Ames room

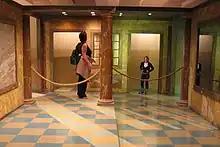
Photograph of two adults standing in an Ames room, apparently with a significant difference in size

An Ames room is a distorted room that creates an optical illusion. Likely influenced by the writings of Hermann Helmholtz, it was invented by American scientist Adelbert Ames Jr. and patented by him in 1940. The exact date of the invention has not been established: according to Behrens, "as early as 1934, Ames designed his first “distorted room”"; other authors suggesting 1946.